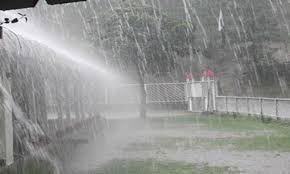
Weather: rain or strom